Awonder Liang

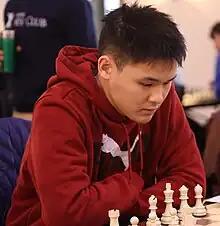
Liang at Hart House in 2023

Awonder Liang (born April 9, 2003) is an American chess Grandmaster. A chess prodigy in his youth, he was the third-youngest American to qualify for the title of Grandmaster (after Abhimanyu Mishra and Samuel Sevian), at the age of 14. Liang was twice world champion in his age category.